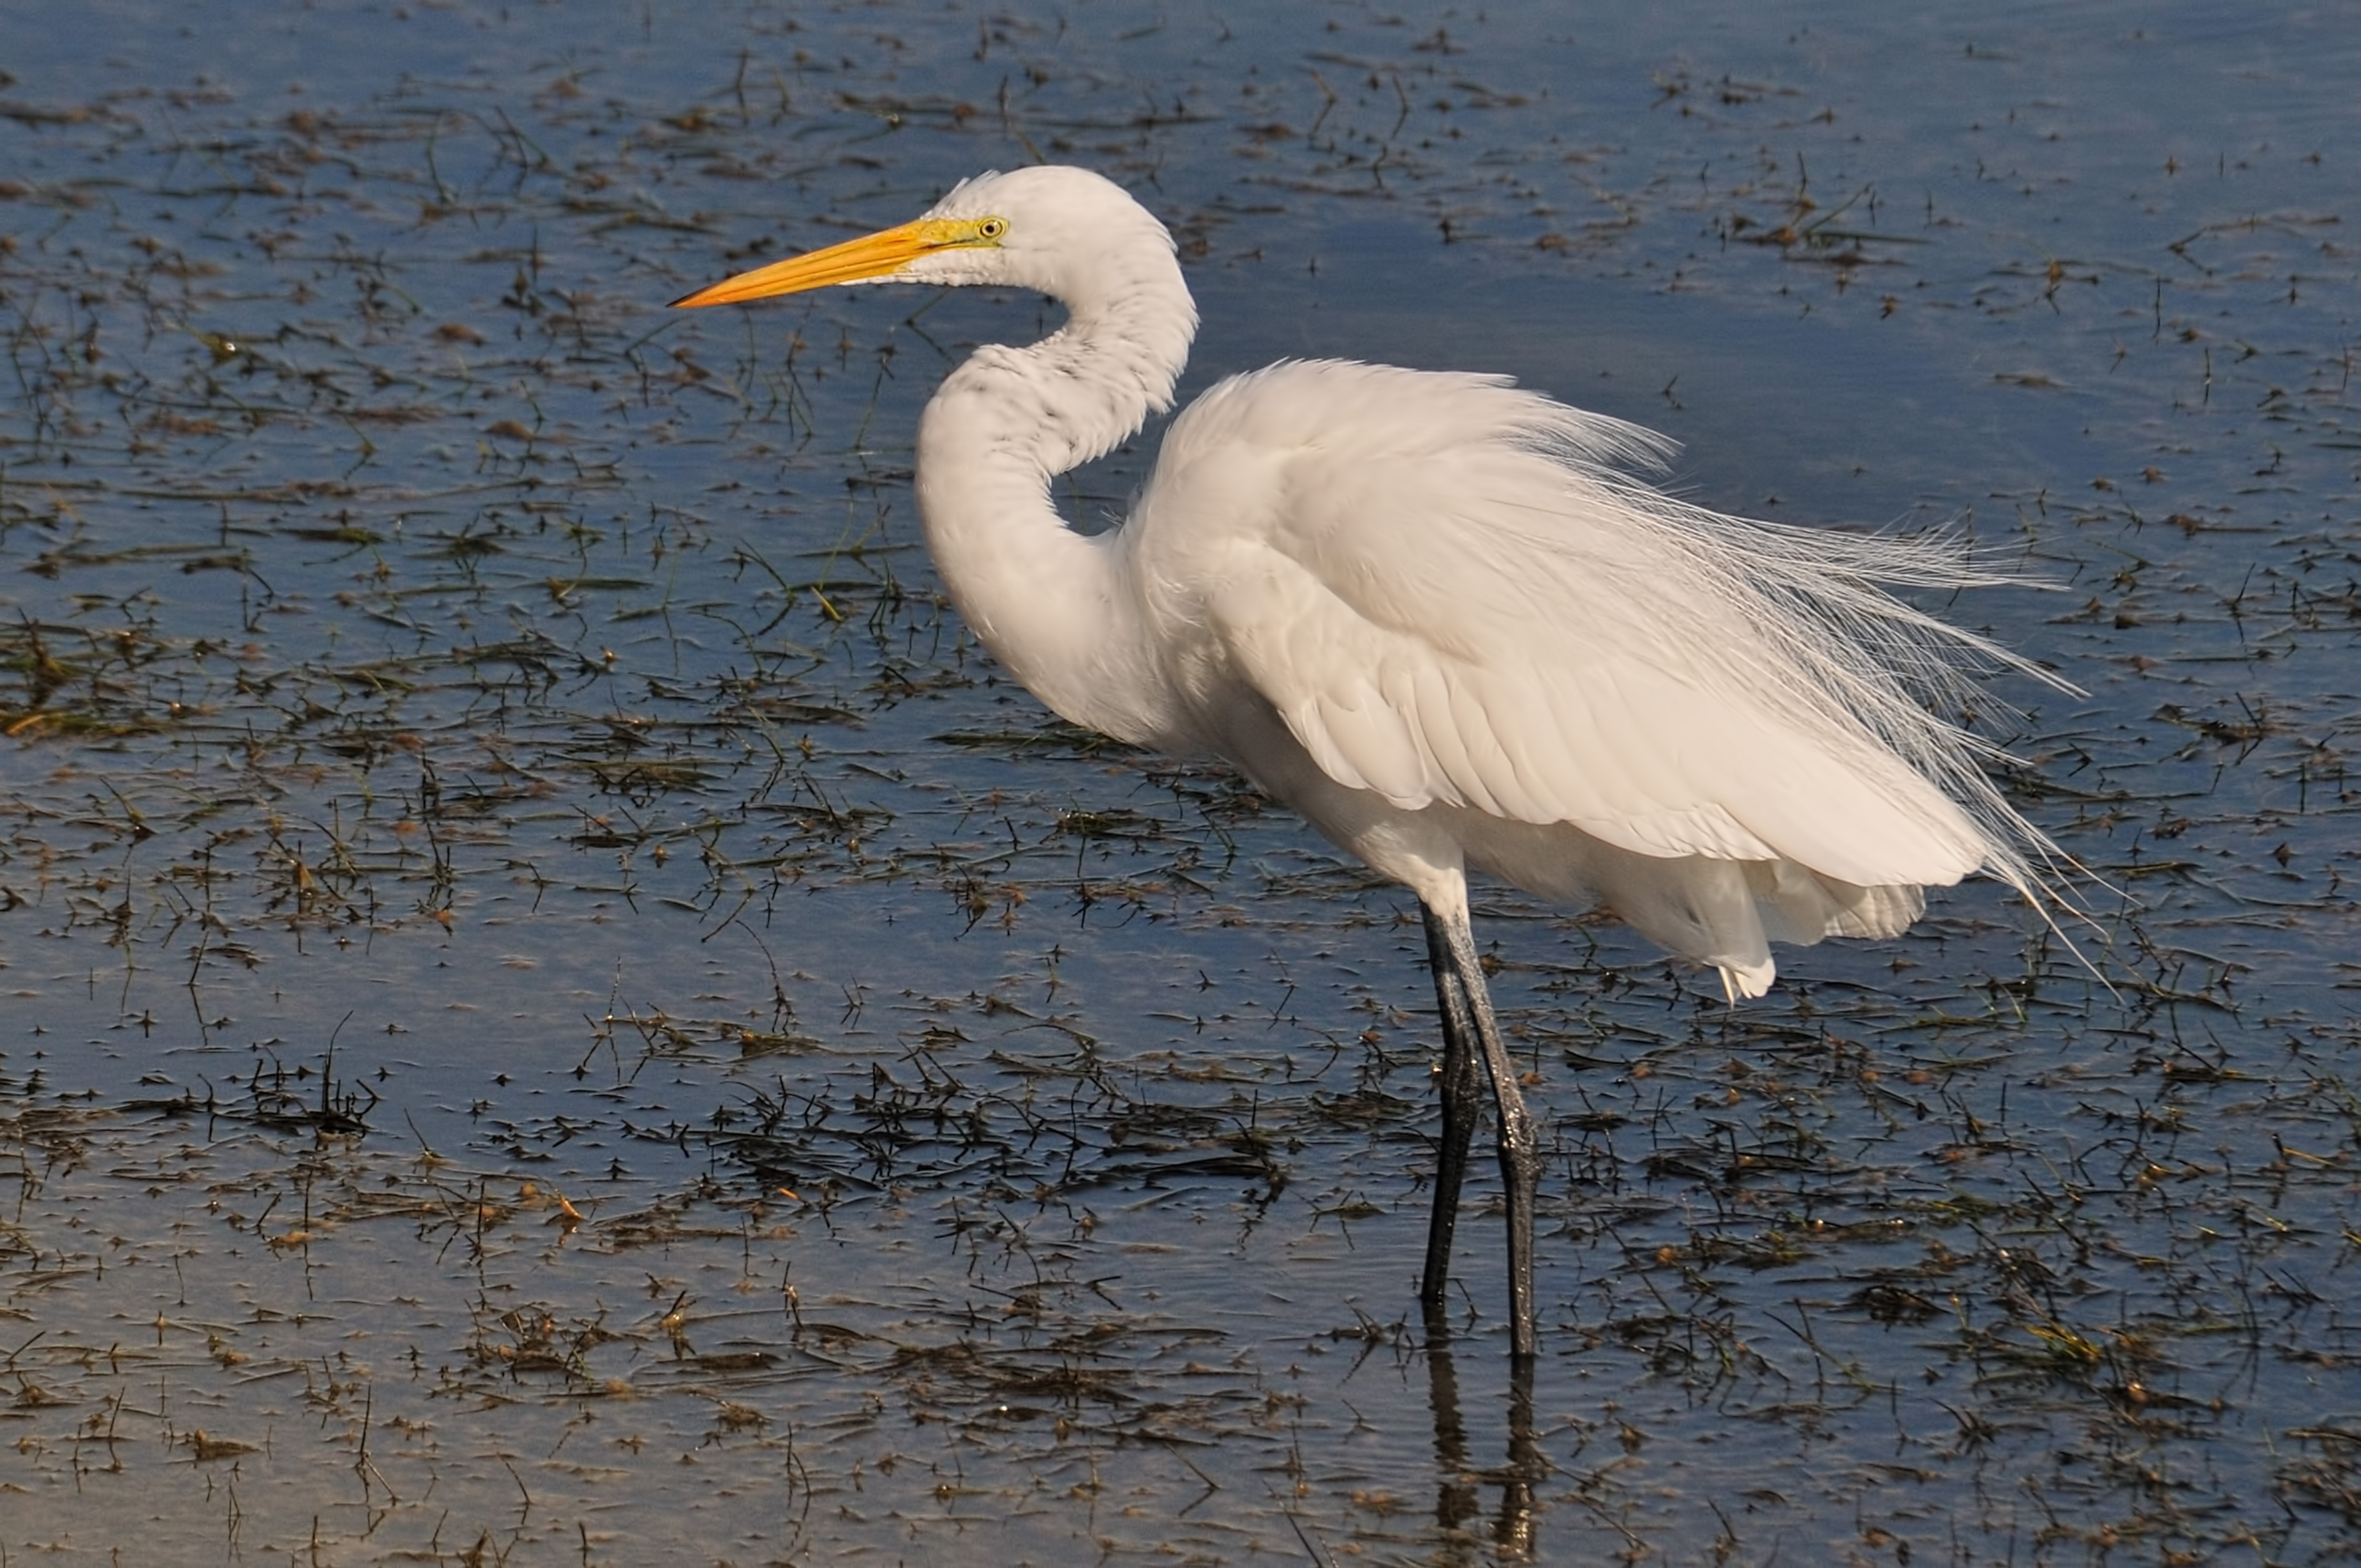
water, nature, marsh, wetlands, bird, wing, white, animal, wildlife, reflection, beak, aquatic, avian, fauna, plumage, birds, wading, feathers, vertebrate, bill, egret, heron, water bird, florida, pelecaniformes, spoonbill, great egret, wading birds, gulf coast of florida